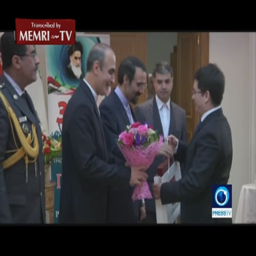
ceremony held to person of event